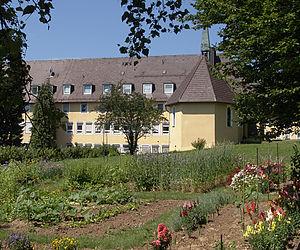
Thérèse Neumann est une mystique catholique principalement connue pour ses stigmates et son inédie.